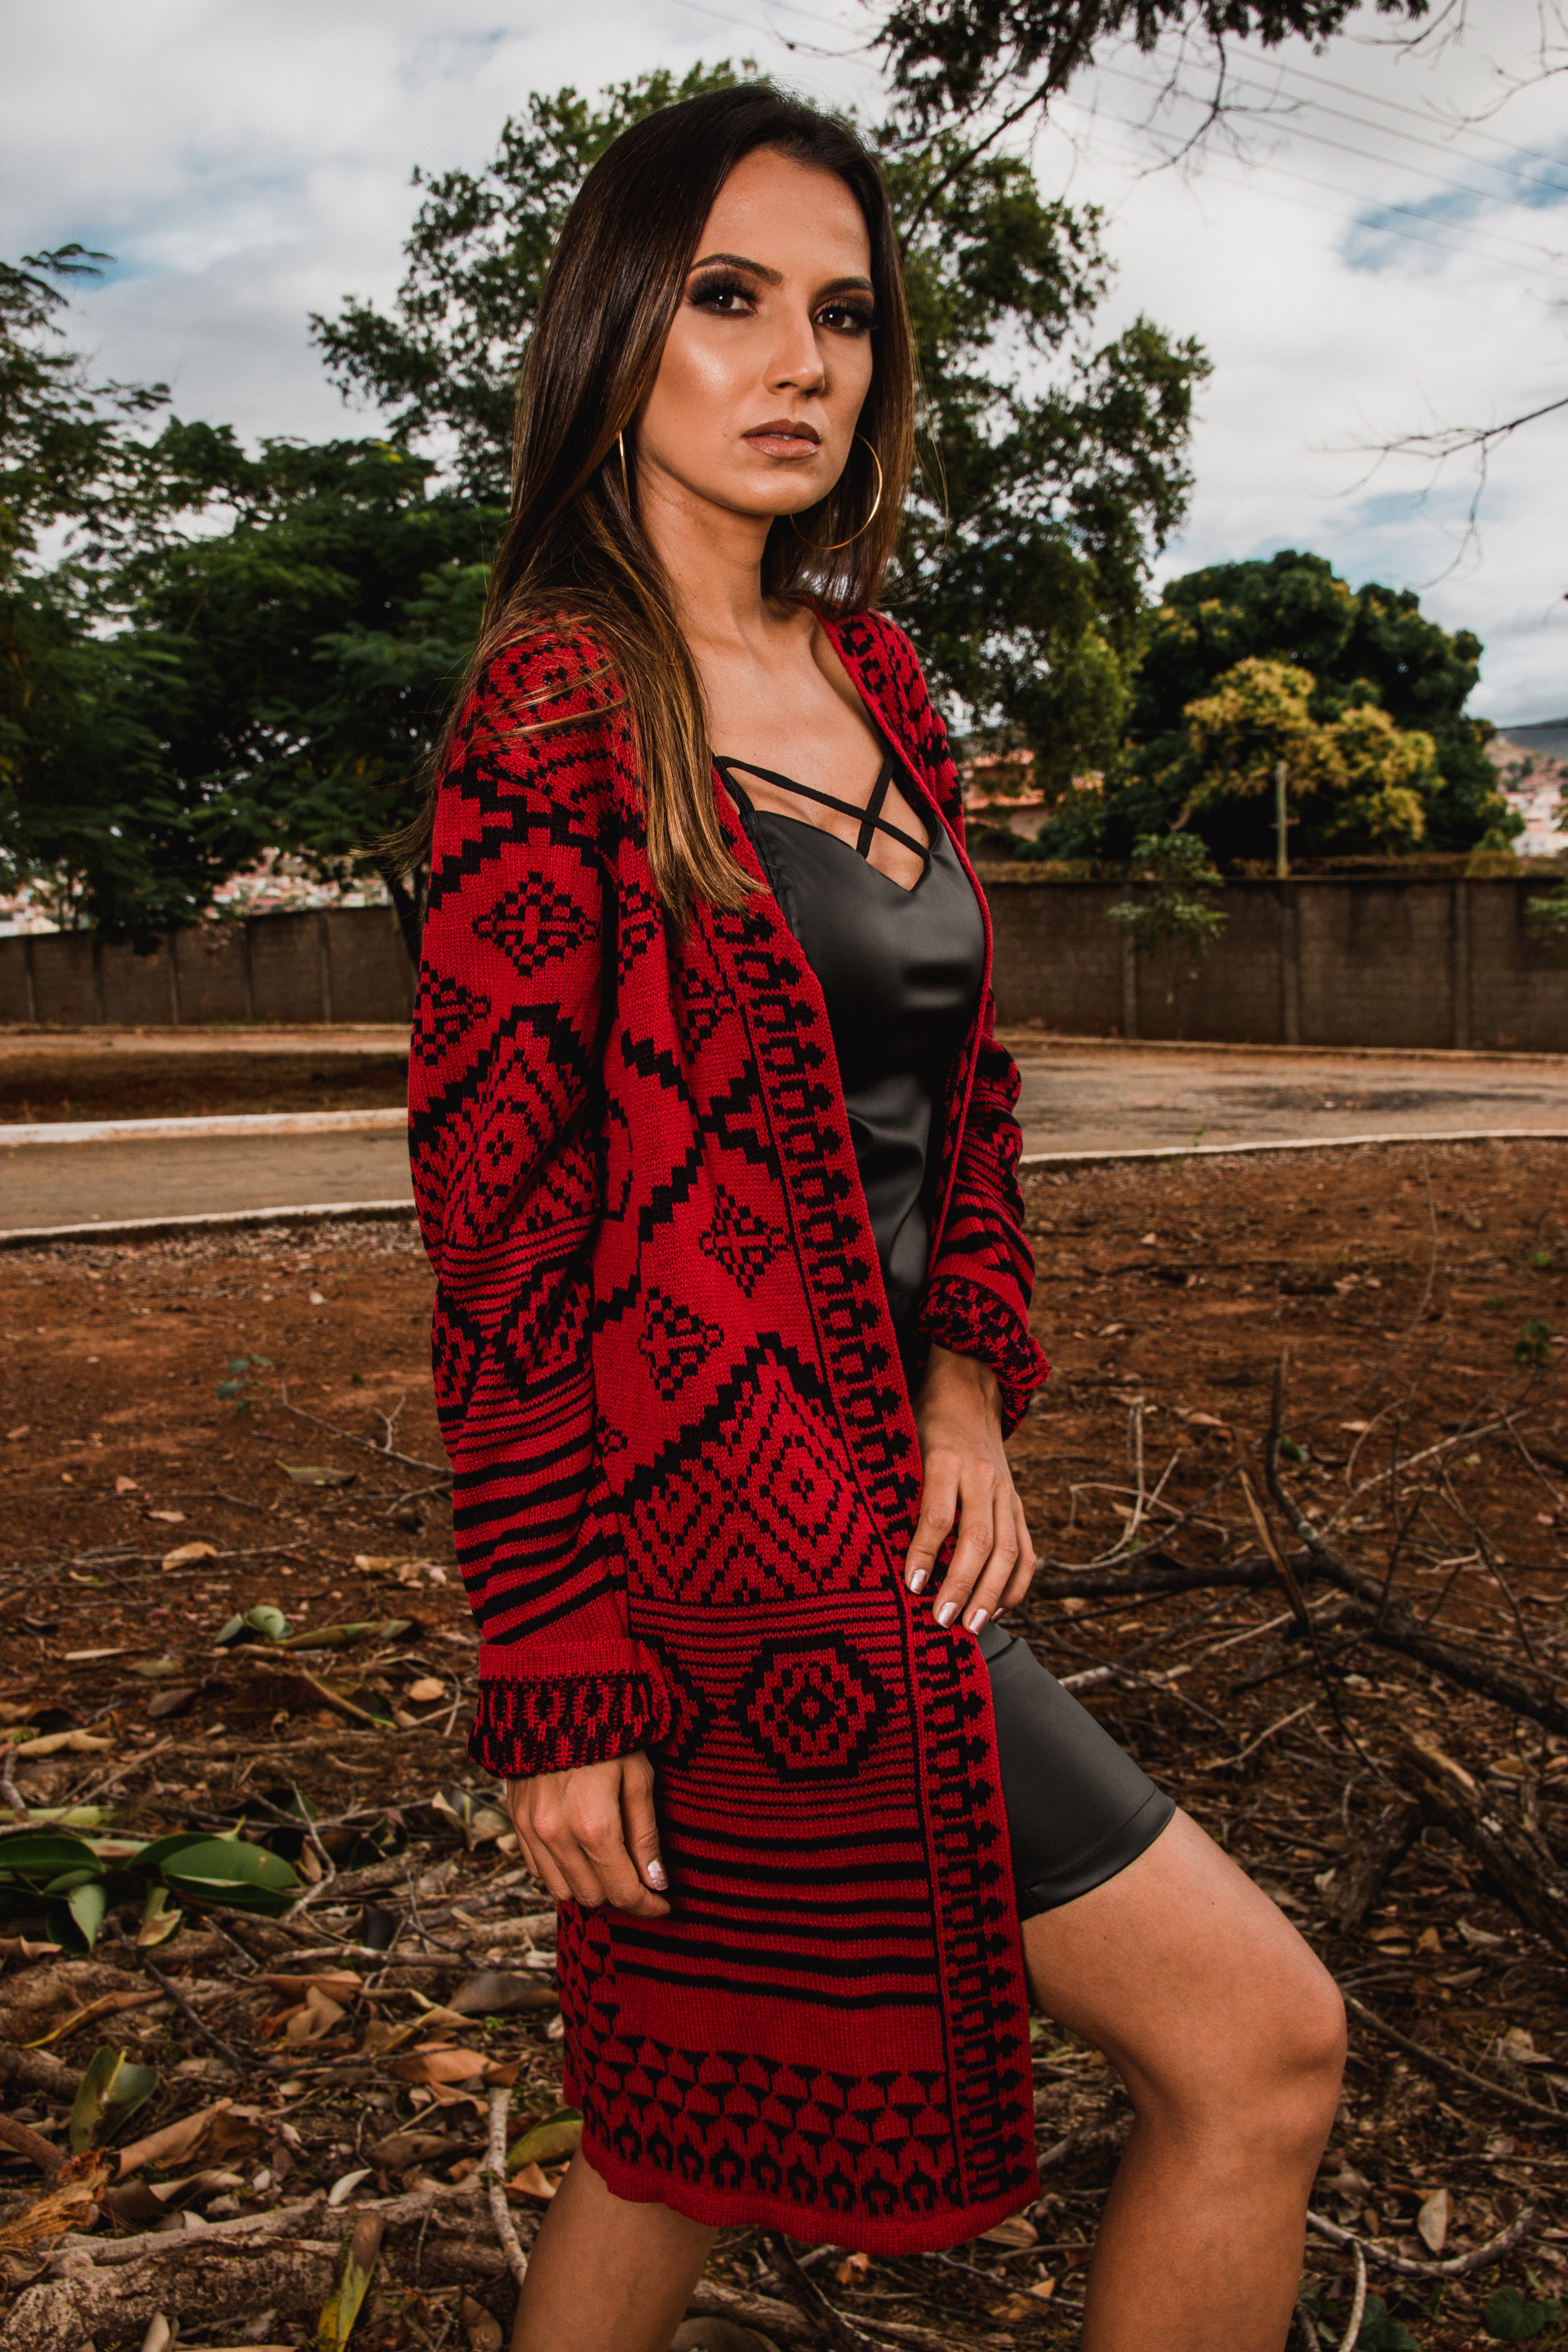
clothing, red, photo shoot, beauty, green, model, fashion, long hair, dress, maroon, photography, lip, tree, outerwear, fashion design, grass, formal wear, black hair, plant, brown hair, fashion accessory, pattern